Ominous Horizons: A Paladin's Calling

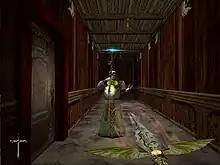
The player's Sword of the Spirit fires energy beams to defeat enemies.

"Ominous Horizons" is a first-person shooter (FPS) that casts the player as the assistant to Johannes Gutenberg, the inventor of the printing press. One of Satan's minions has destroyed the press and stolen the master copy of the Gutenberg Bible, which shattered his faith. As the assistant, the player traverses various locales to fight enemies and retrieve the Bible's pages. Settings including Mesa Verde, Egypt, the Scottish Highlands, Japan, a Maya temple, a haunted mansion near Stonehenge, and the Underworld. Some levels include jumping puzzles. The player's arsenal consists of the Sword of the Spirit, a crossbow, and the Staff of Moses. Each weapon has multiple modes of fire enabled by collecting ammunition for them. When injured, the player can collect Bible verses to restore their health.